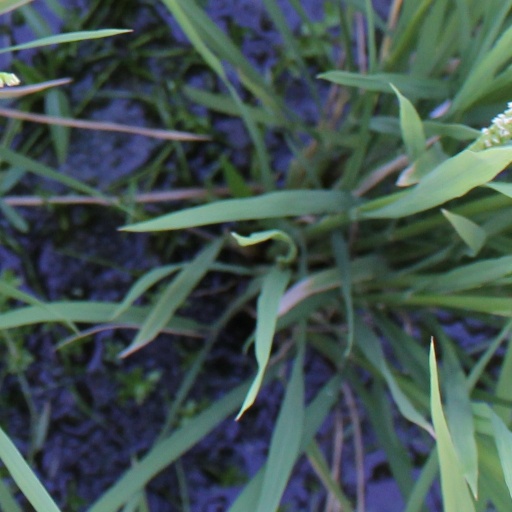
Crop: rice